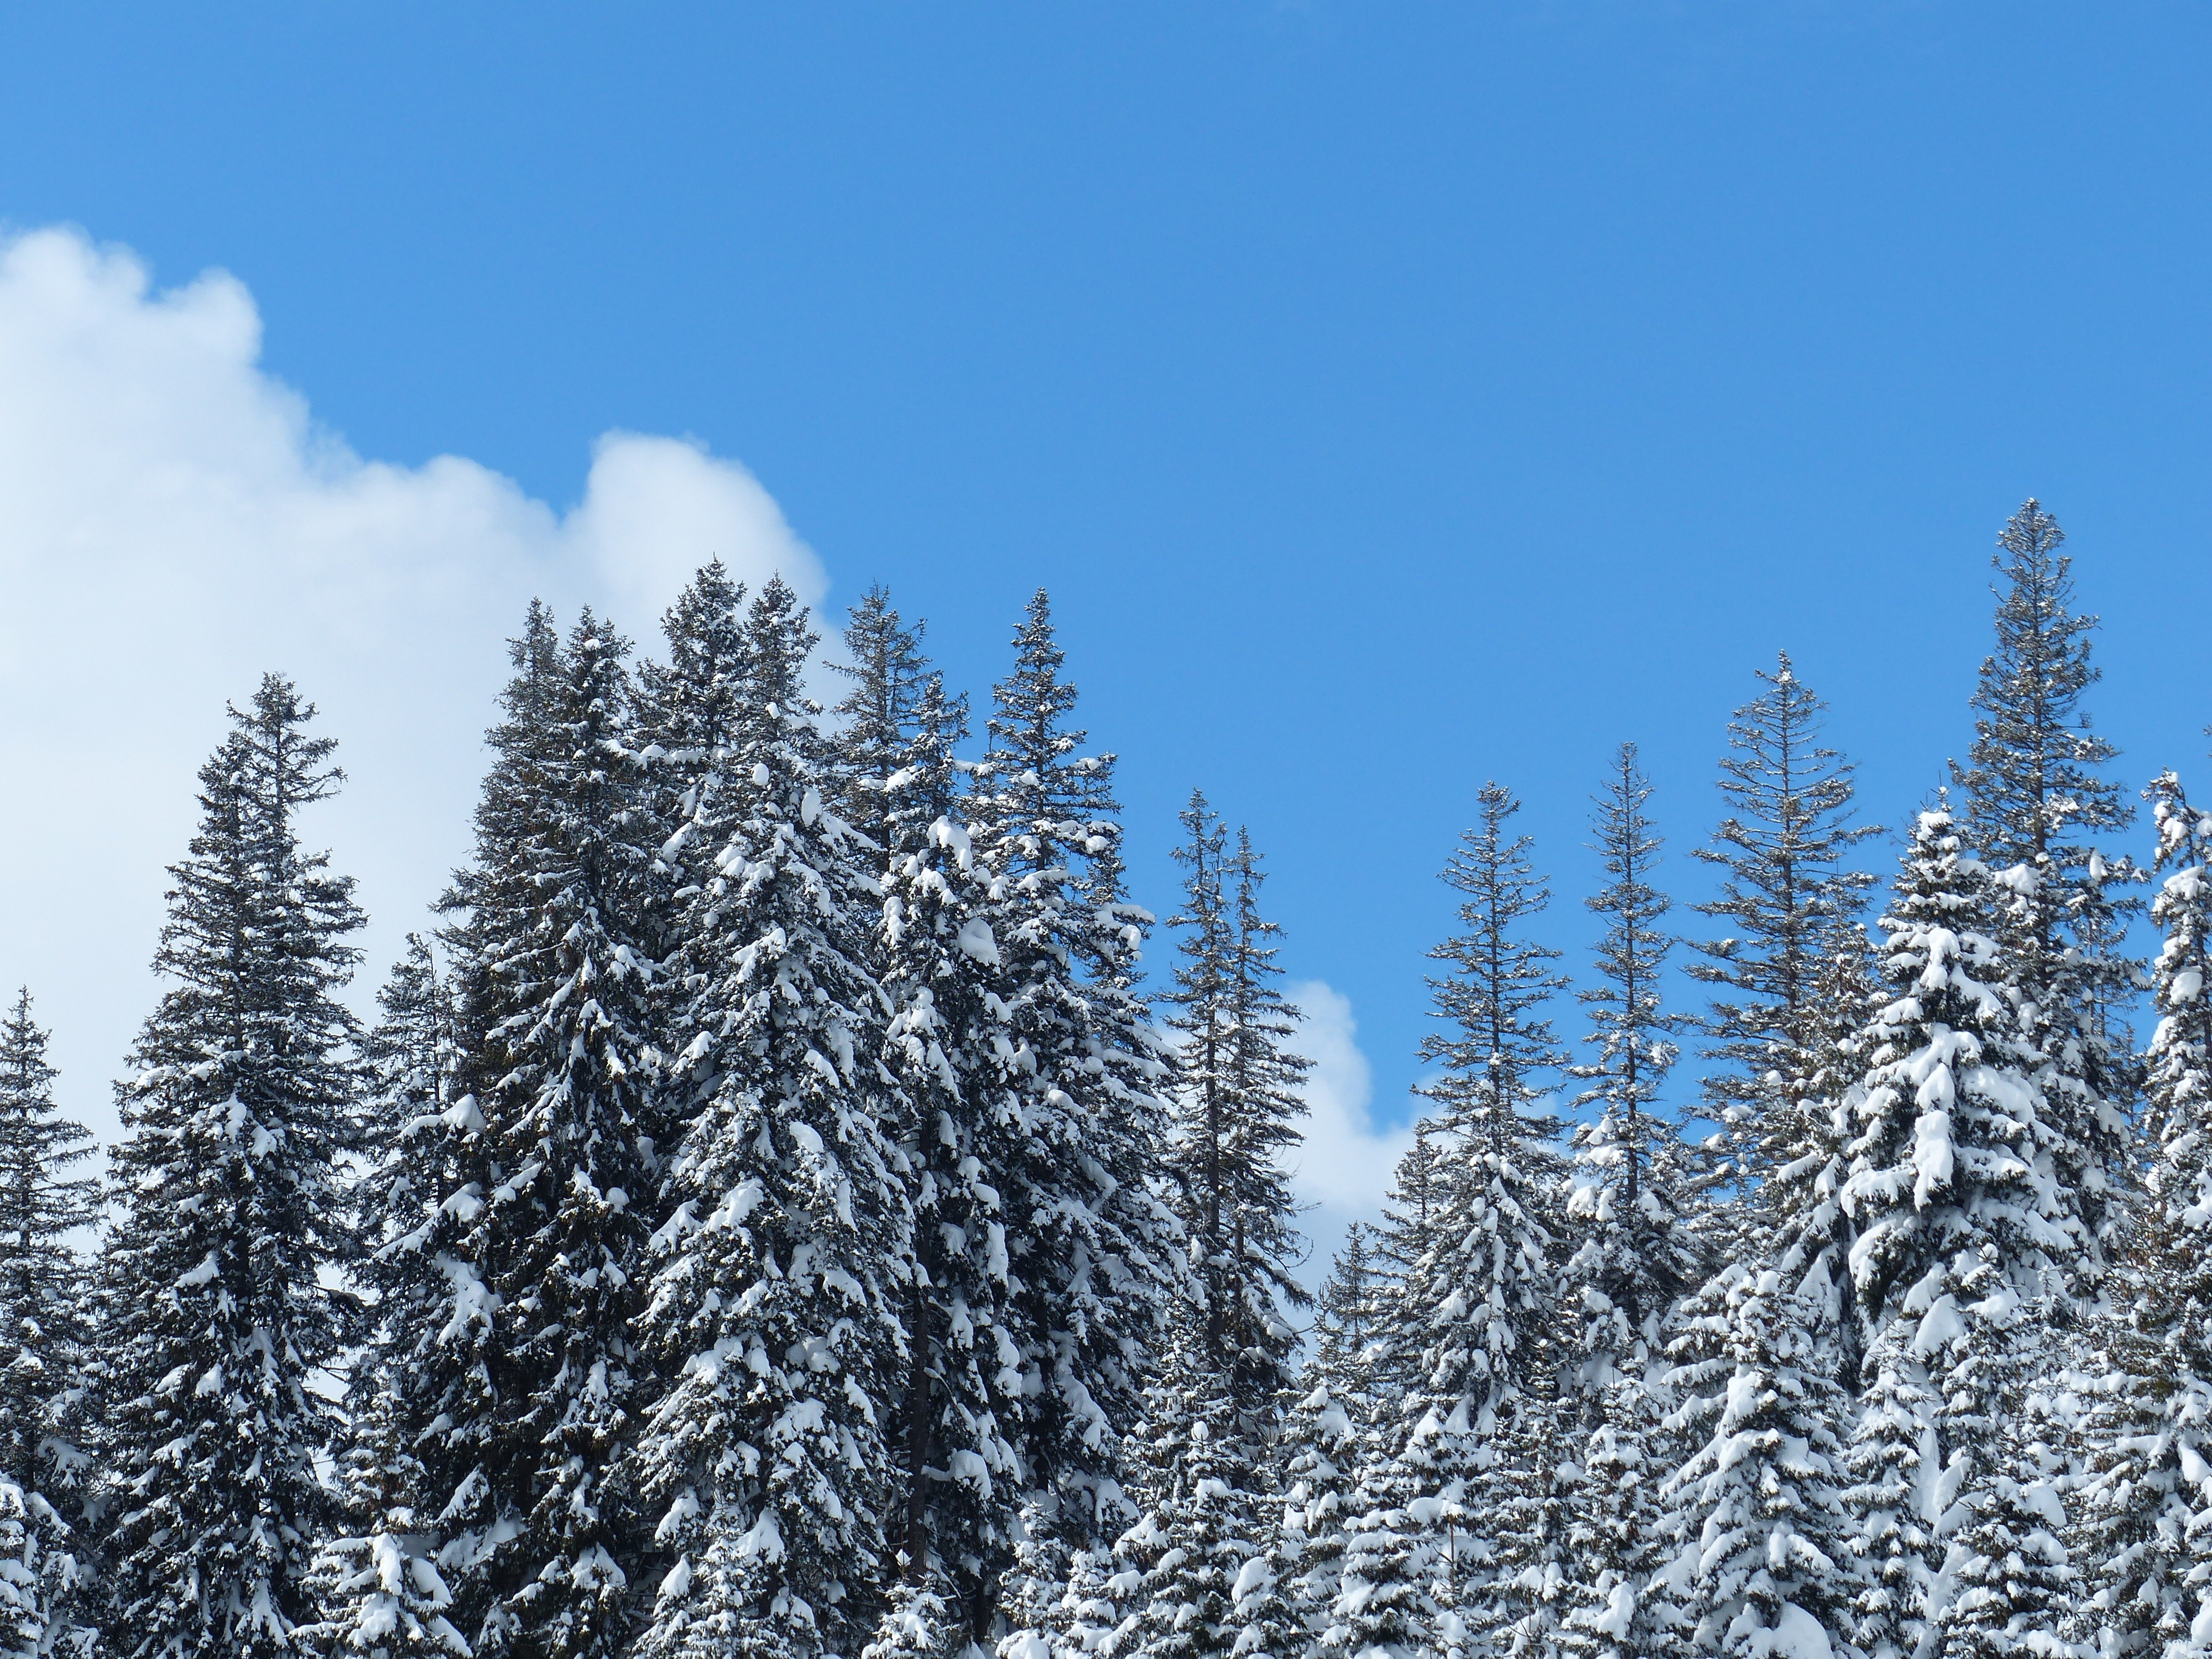
landscape, tree, forest, branch, mountain, snow, cold, winter, plant, sky, frost, evergreen, weather, snowy, fir, season, ridge, conifer, trees, spruce, winter dream, wintry, winter magic, firs, nice weather, larch, ecosystem, winter forest, snow magic, biome, woody plant, temperate coniferous forest, land plant